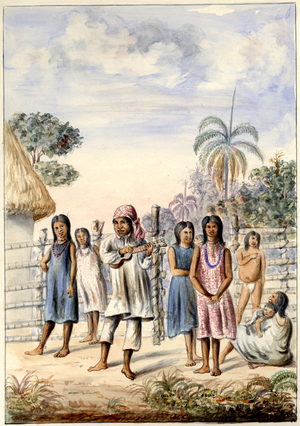
Les Sálivas ou Sálibas sont un groupe ethnique vivant dans les régions supérieures de l'Orénoque, des deux côtés de la frontière entre la Colombie et du Venezuela. Ils parlent le sáliva de la famille des langues salivanes.